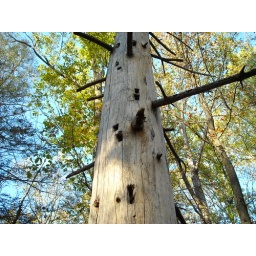
dead pine tree in the forest